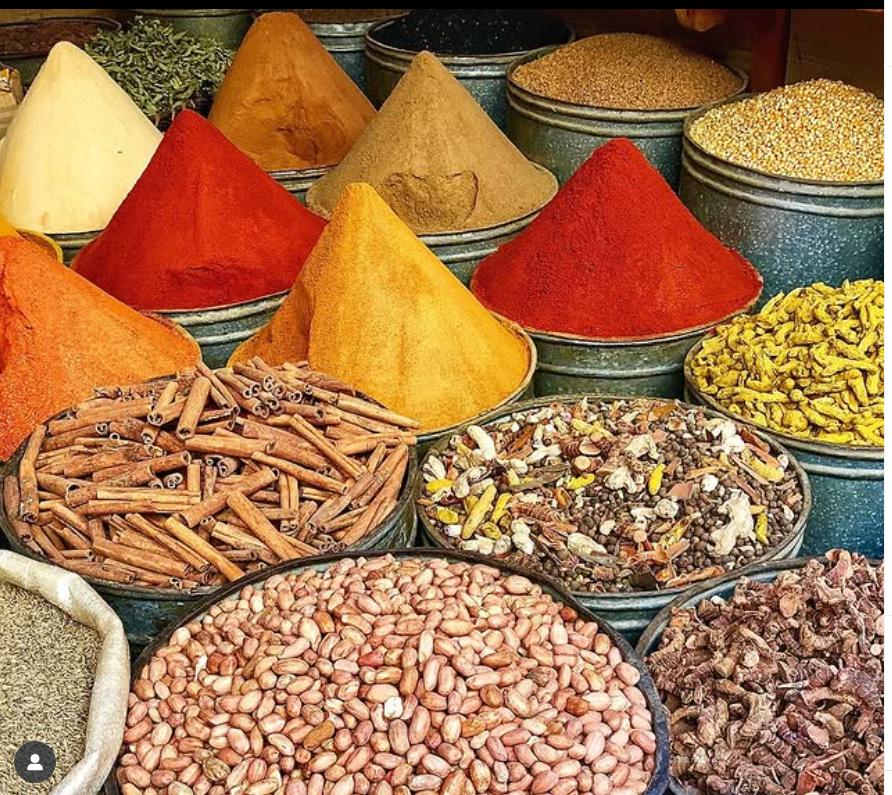
Kuna bidhaa na viungo mbalimbali za nafaka zilizopangwa kwa kuvutia katika masoko ya wazi, pengine Afrika mashariki au mashariki ya kati. Baadhi ya viungo vinaonekana kama milima midogo ya rangi tofauti. Inaonekana kama sehemu ya biashara au duka la viungo.